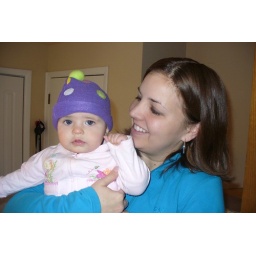
Cutie in a cute hat